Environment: real
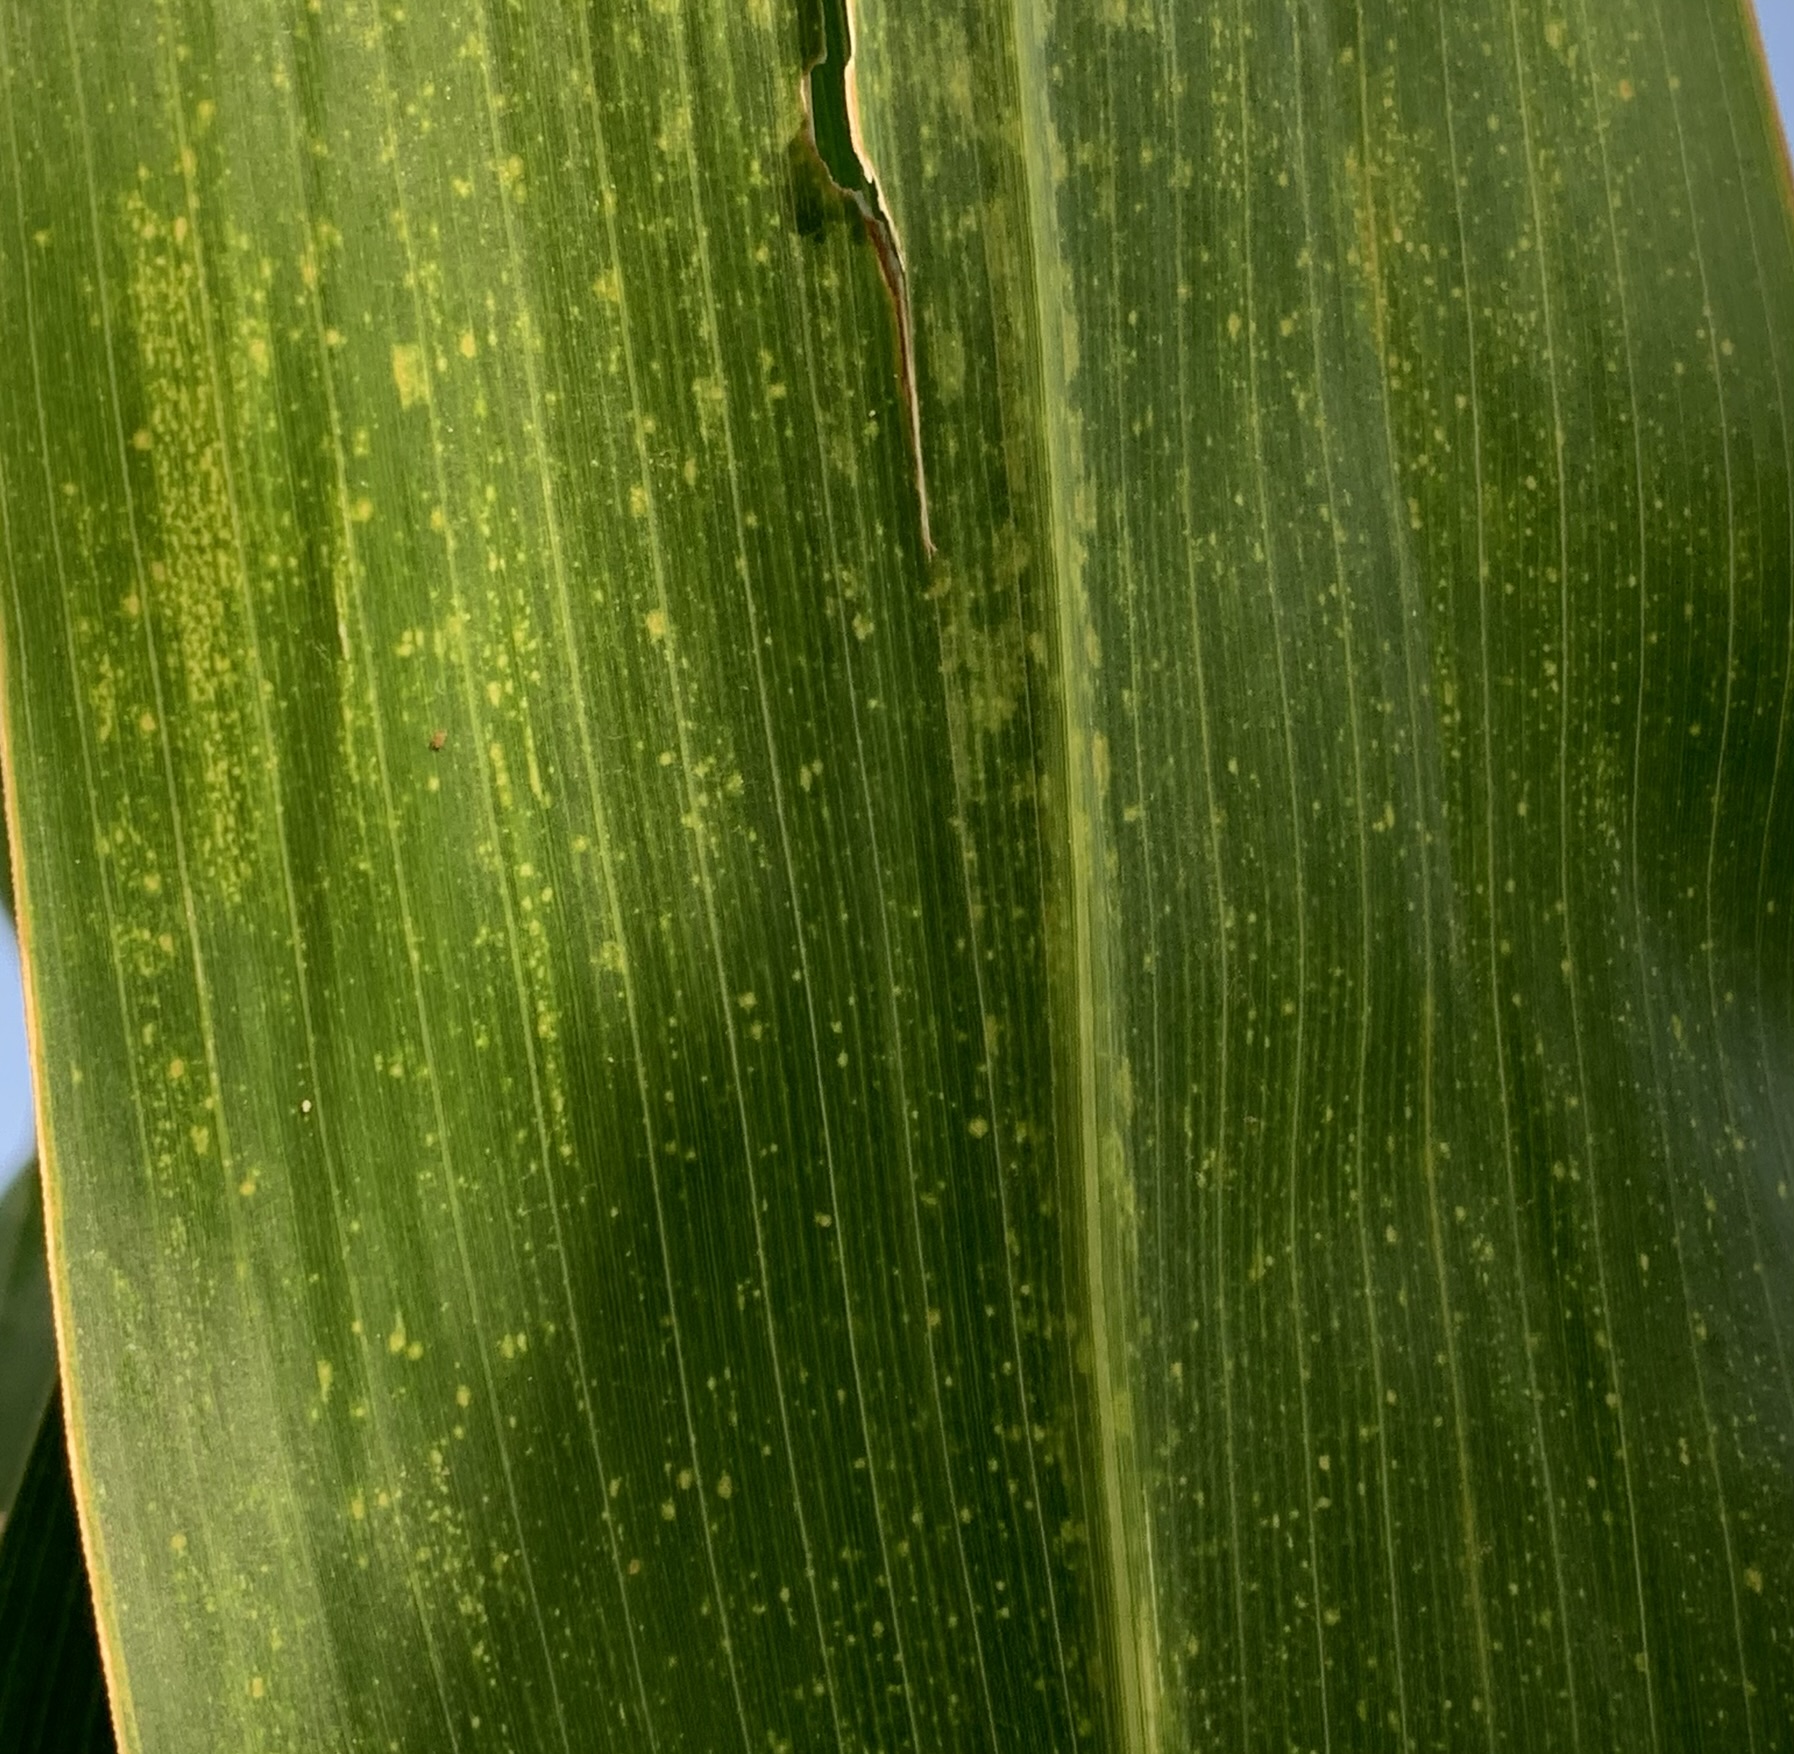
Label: lethal_necrosis